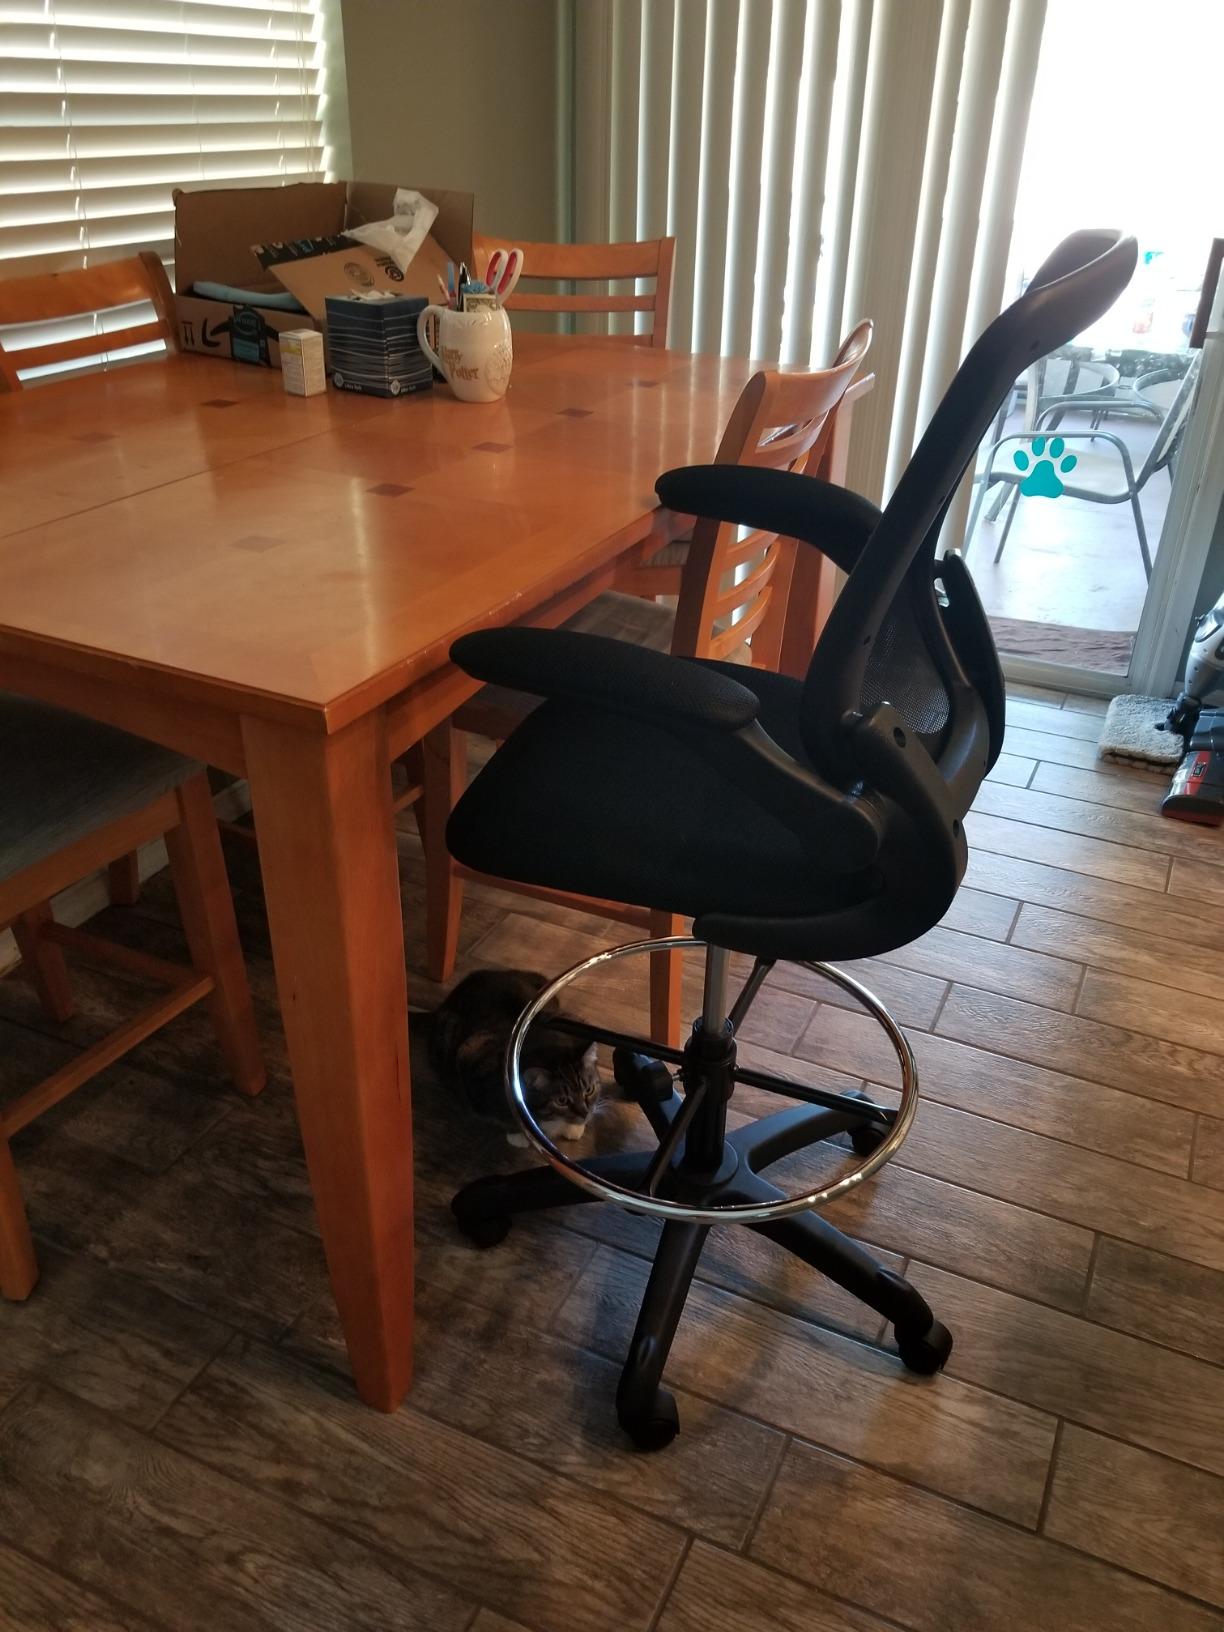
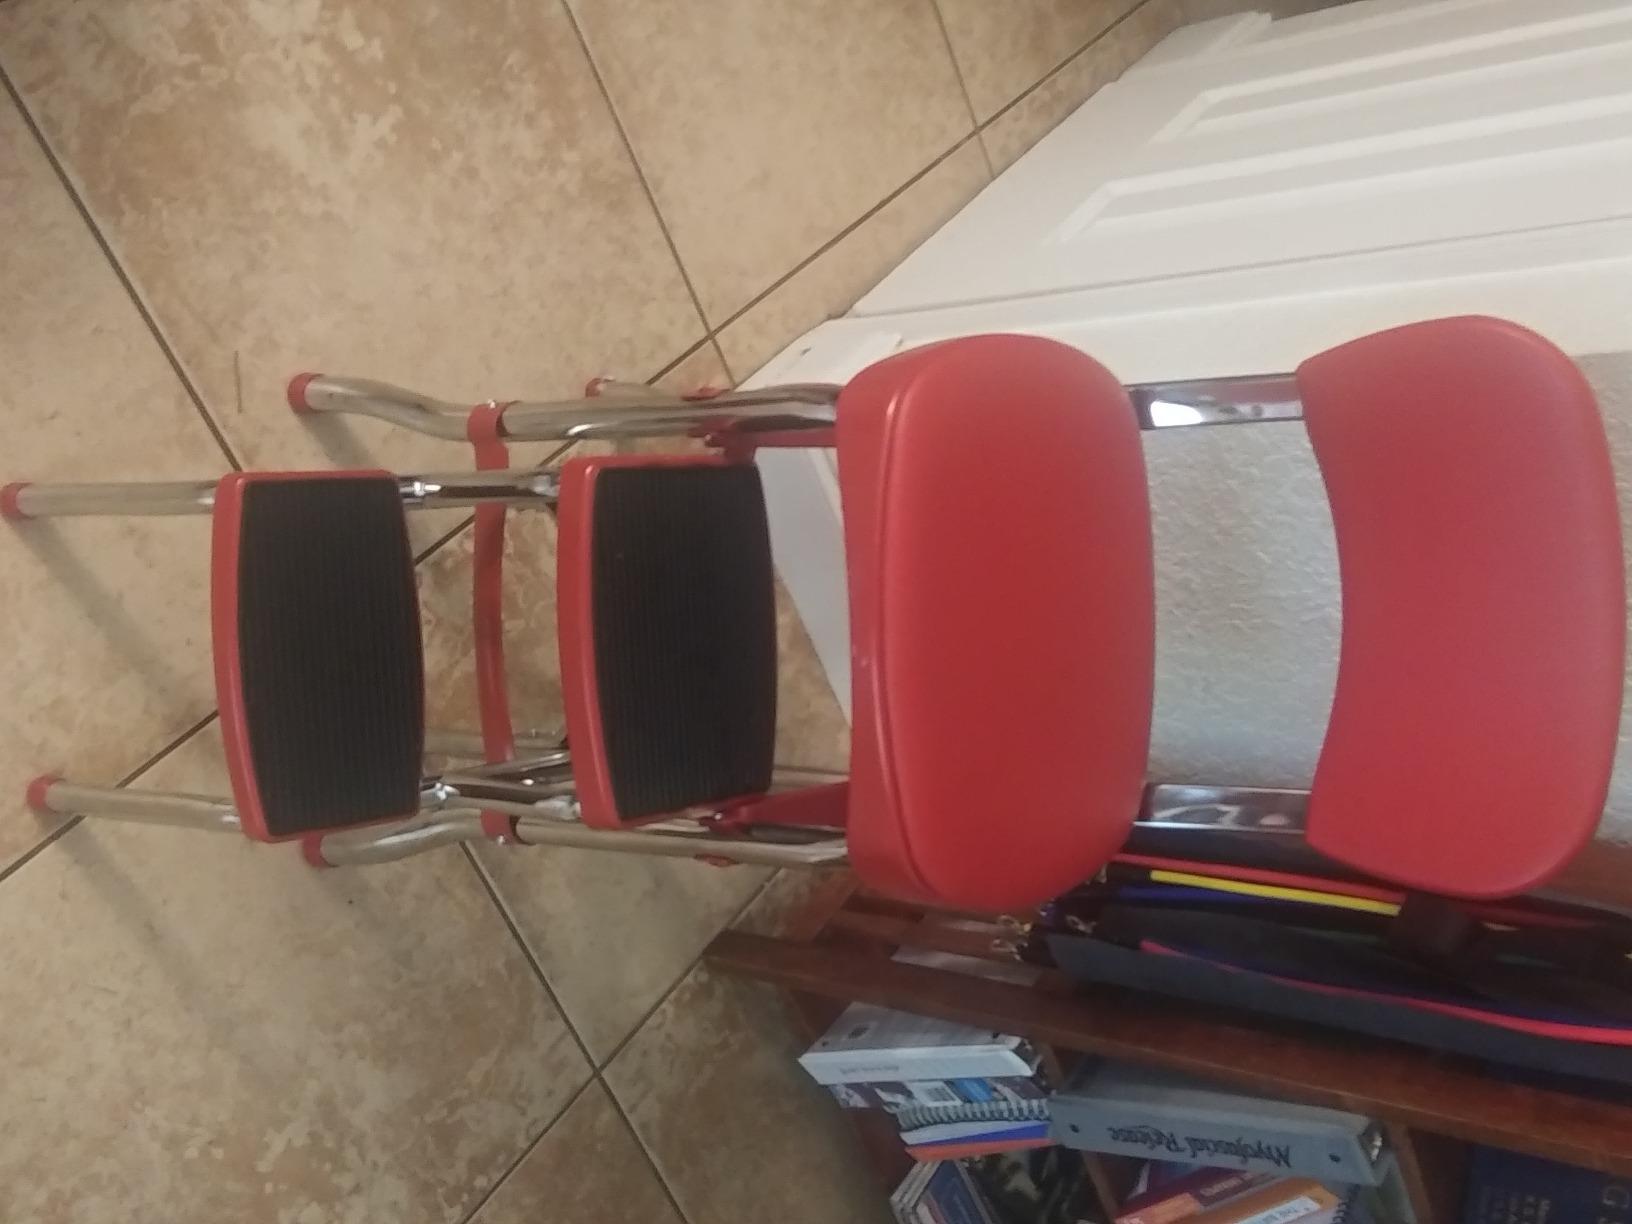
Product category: items_chair
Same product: no